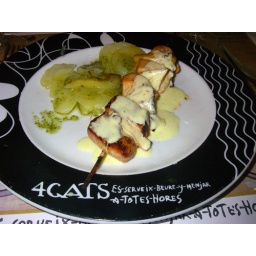
my main course: chicken and pineapple skewer, covered in a special sauce, with potatoes